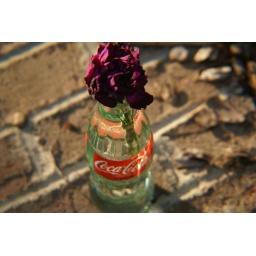
I was just taking a photo a flower in a glass outside trying to get to learn my camera bette